Martha Mattox

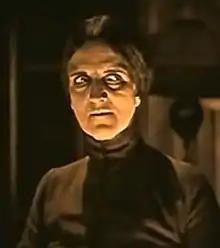
Mattox in "The Cat and the Canary" (1927)

Martha Mattox (born Eleanor Perry Mellen; June 19, 1879 – May 2, 1933) was an American silent film actress most notable for her portrayal of Mammy Pleasant in the 1927 film "The Cat and the Canary". She also played a role in "Torrent" (1926). She died from a heart ailment at age 53.